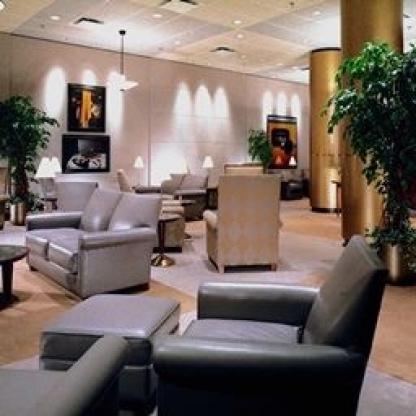
Scene: Indoor